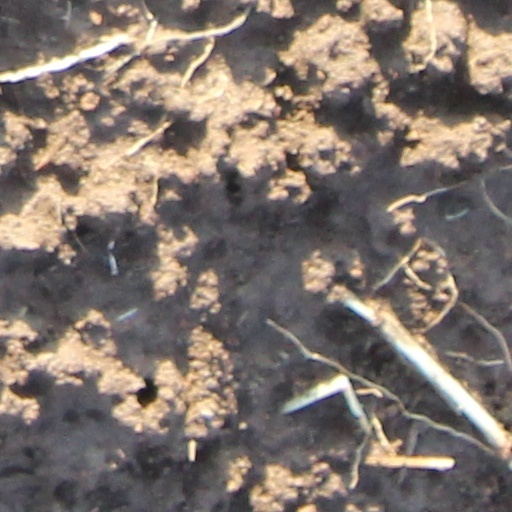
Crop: wheat